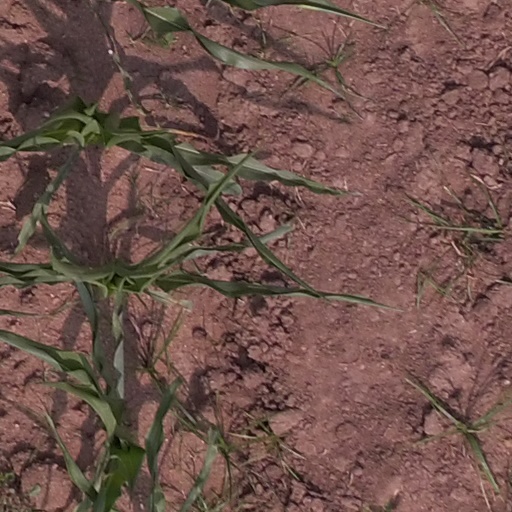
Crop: maize; corn